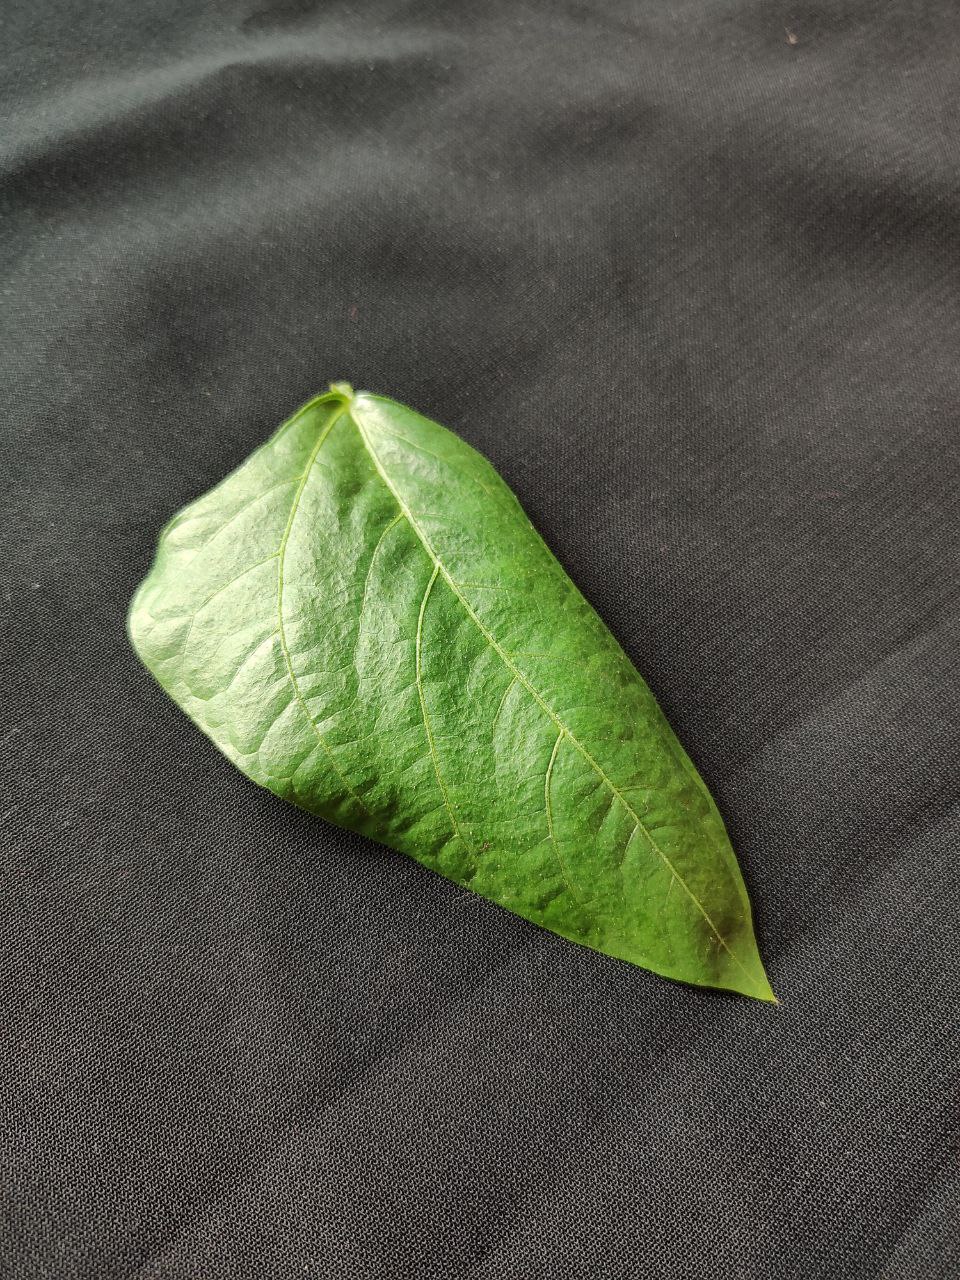
Crop: cowpea
Leaf condition: Fresh Leaf